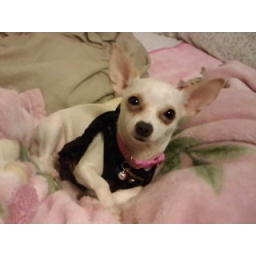
Lulu my little dog resting in my bed